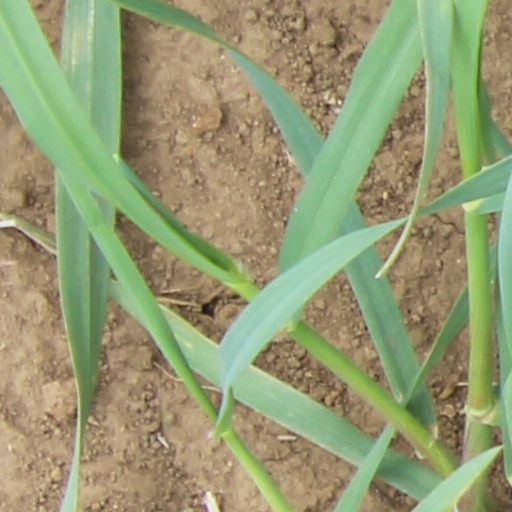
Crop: wheat